ANDROS

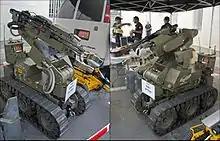
Israeli Police ANDROS Wolverine

The ANDROS is a series of remote control military robots designed by REMOTEC, a subsidiary of Northrop Grumman. The ANDROS series is primarily designed for military, explosive ordnance disposal (EOD), and law enforcement or SWAT applications. The ANDROS gained notability in 2016 for being involved in the first instance of a robot being used to kill another person, Micah Xavier Johnson, the gunman involved in the 2016 shooting of Dallas police officers.